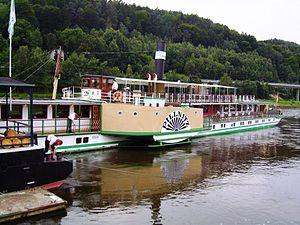
Un bateau à roues à aubes est un type de bateau qui utilise une ou plusieurs roues à aubes pour sa propulsion.